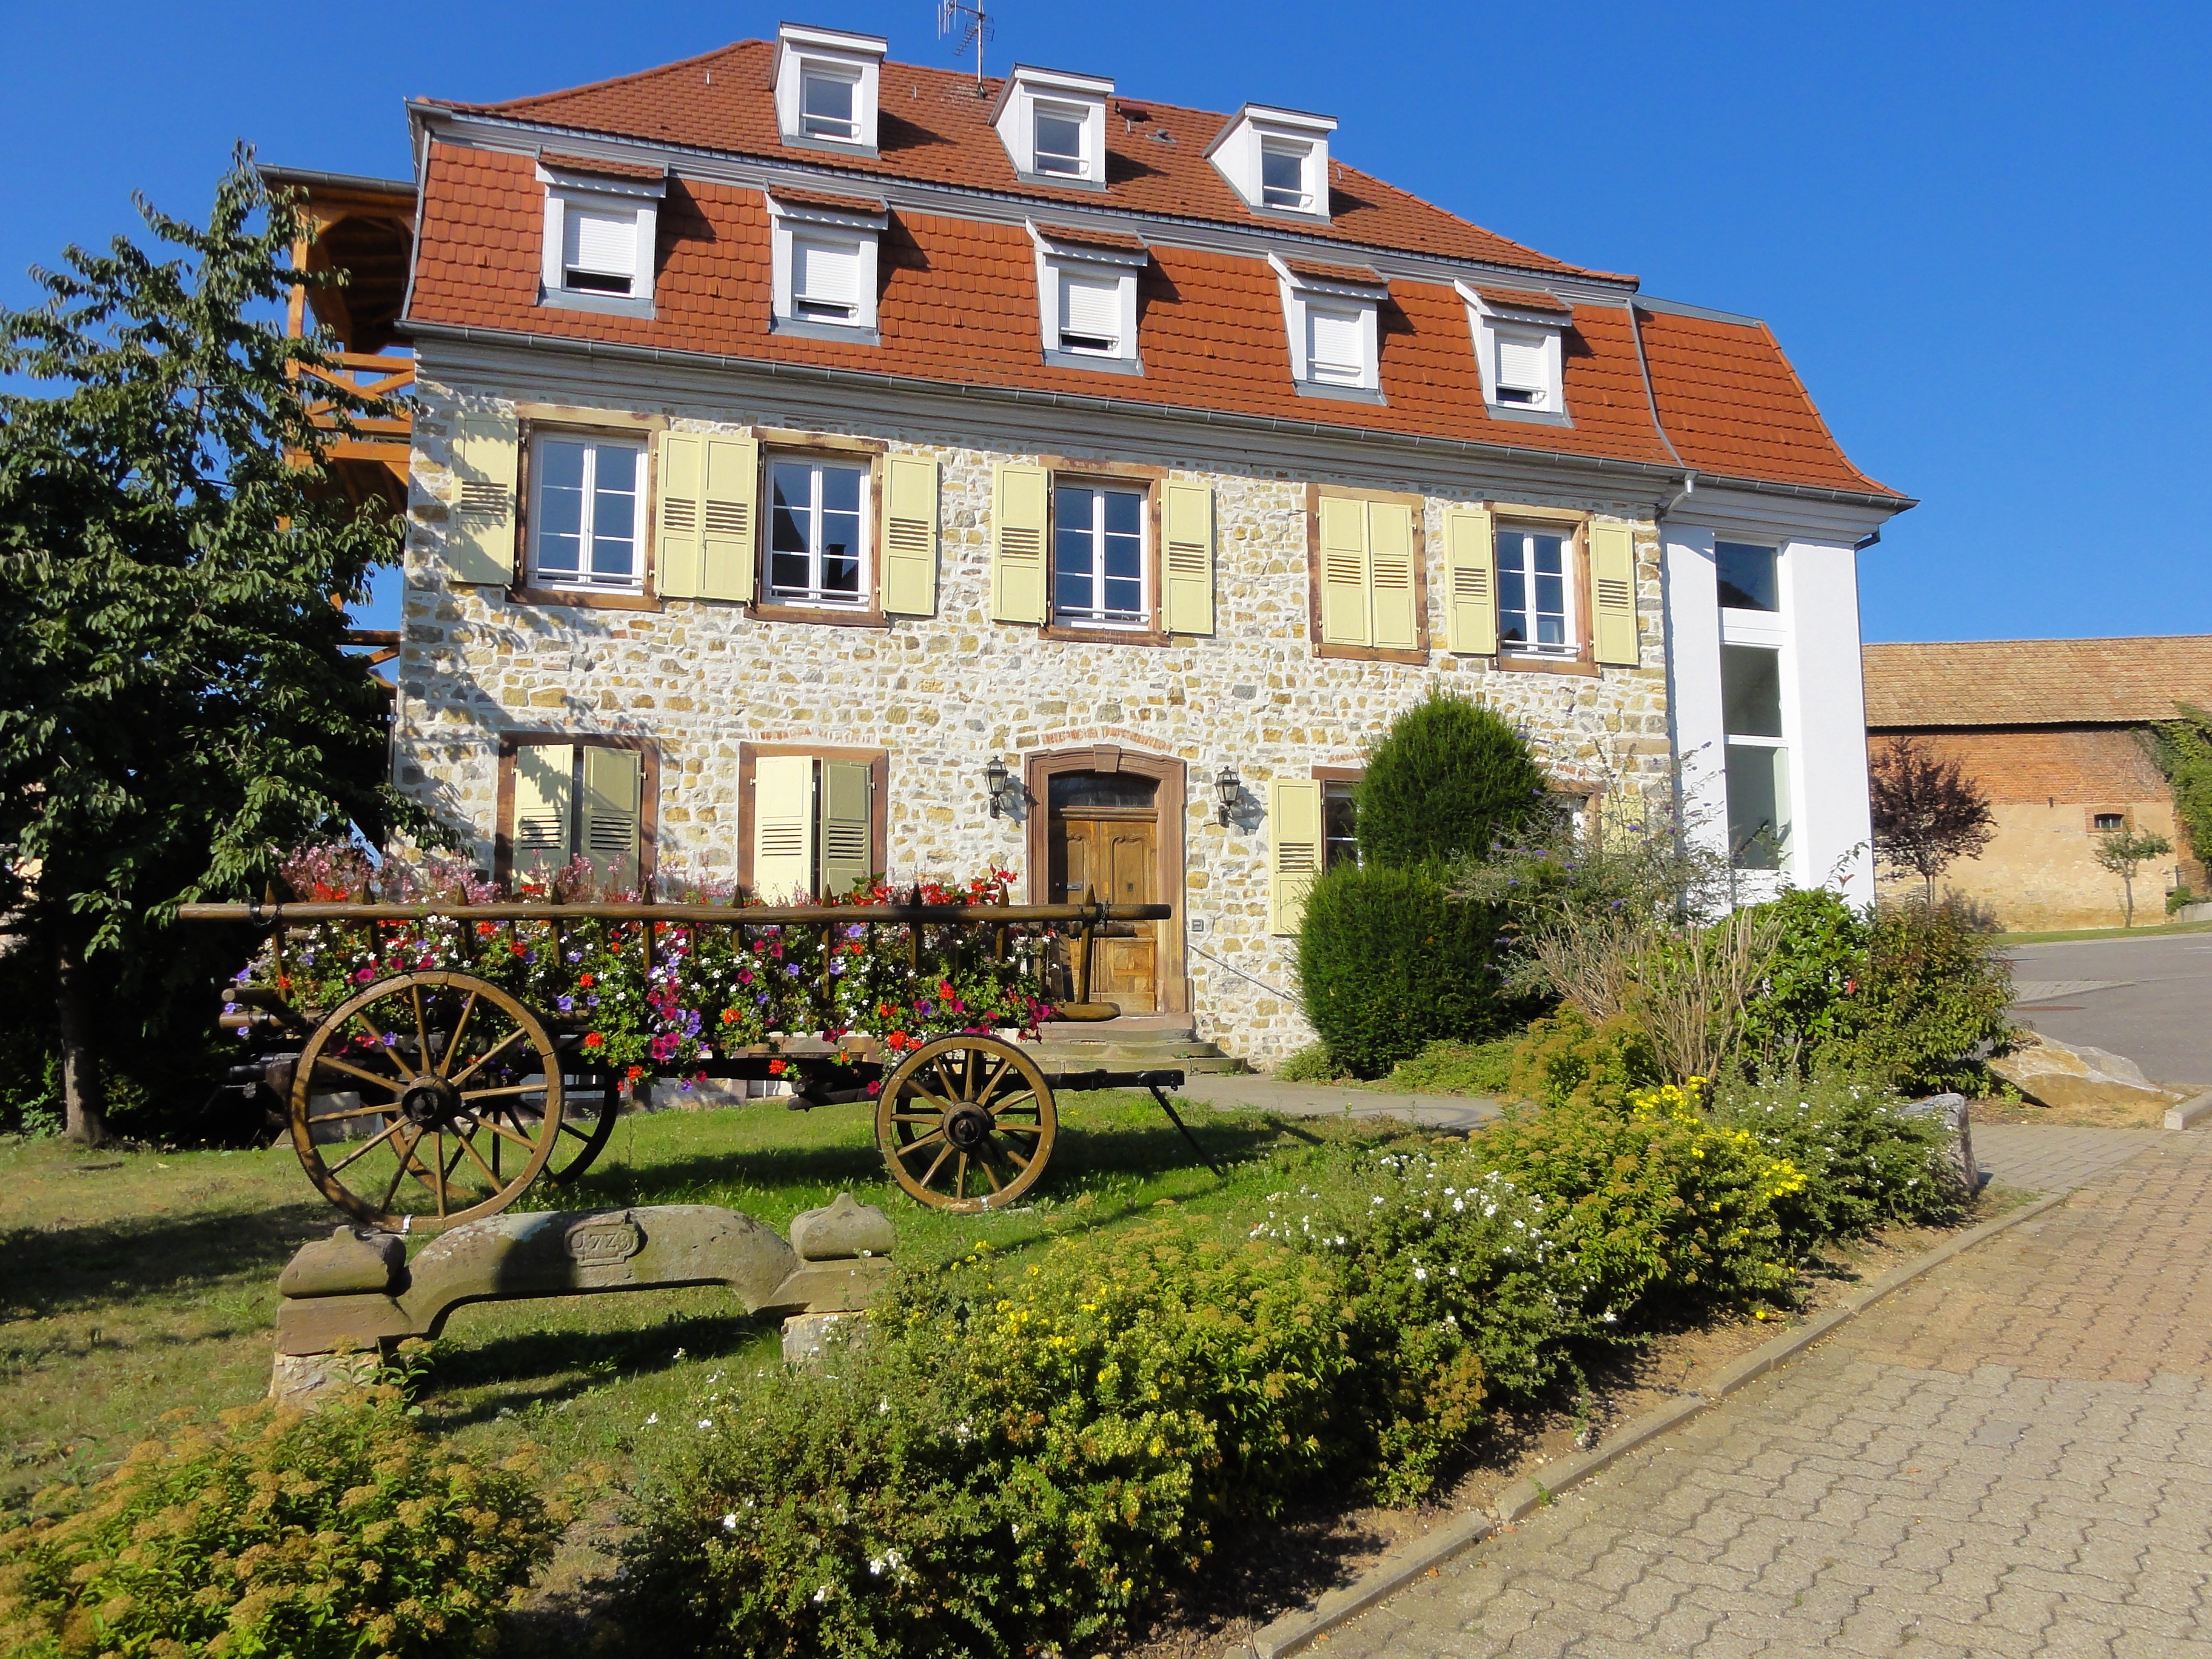
nature, grass, architecture, sky, street, lawn, wagon, villa, mansion, house, building, chateau, home, summer, village, france, spring, cottage, facade, property, plants, flowers, trees, outside, clouds, farmhouse, estate, neighbourhood, manor house, real estate, residential area, durningen